Marwin González

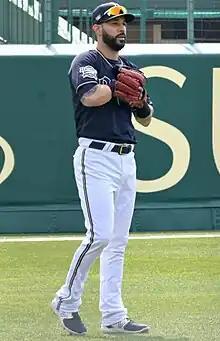
González with the Orix Buffaloes in 2023

Marwin Javier González (born March 14, 1989) is a Venezuelan former professional baseball utility player. He played in Major League Baseball (MLB) for the Houston Astros, Minnesota Twins, Boston Red Sox, and New York Yankees, and in Nippon Professional Baseball (NPB) for the Orix Buffaloes. González was signed as an international free agent by the Chicago Cubs in 2005. He made his MLB debut with the Astros in 2012, and won the World Series with the team in 2017. González has appeared at every position in MLB except for catcher.